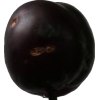
Label: plum